Nerthus

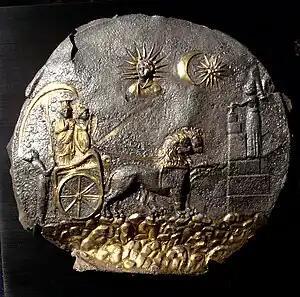
A depiction of the Phrygian goddess Cybele with a chariot led by cats dated to the third century BC

In his description of Nerthus, Tacitus refers to the goddess as "Mother Earth" ("Terra Mater"). This has been received by scholars in a variety of ways and affected early manuscript readings of the deity's name (especially "Herthum", see "Name and manuscript variations" section above). In his assessment of the Old Norse personification of earth ("Jörð", a goddess in Norse mythology), McKinnell says that the Old Norse earth personification does not appear to be notably connected to the Vanir, Njörðr, and/or Nerthus. He concludes that "it seems likely that Tacitus equates Nerthus with "Terra Mater" as an "interpretatio Romana", a translation into terms his Roman readers would find familiar." John Lindow says that Tacitus's "identification with Mother Earth probably has much less to do with Jörd in Scandinavian mythology than with fertility goddesses in many cultures".